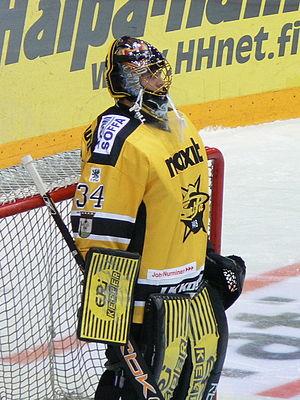
Joni Puurula est un joueur professionnel finlandais de hockey sur glace qui évolue en position de gardien de but. Saison 2016-2017 l'Hormadi en Division 1, le second échelon du hockey français.